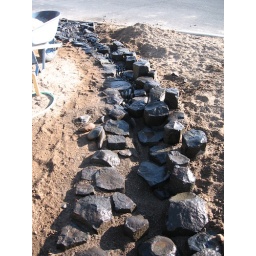
most of the basalt columns are in place and the sand has been soaked to settle it in